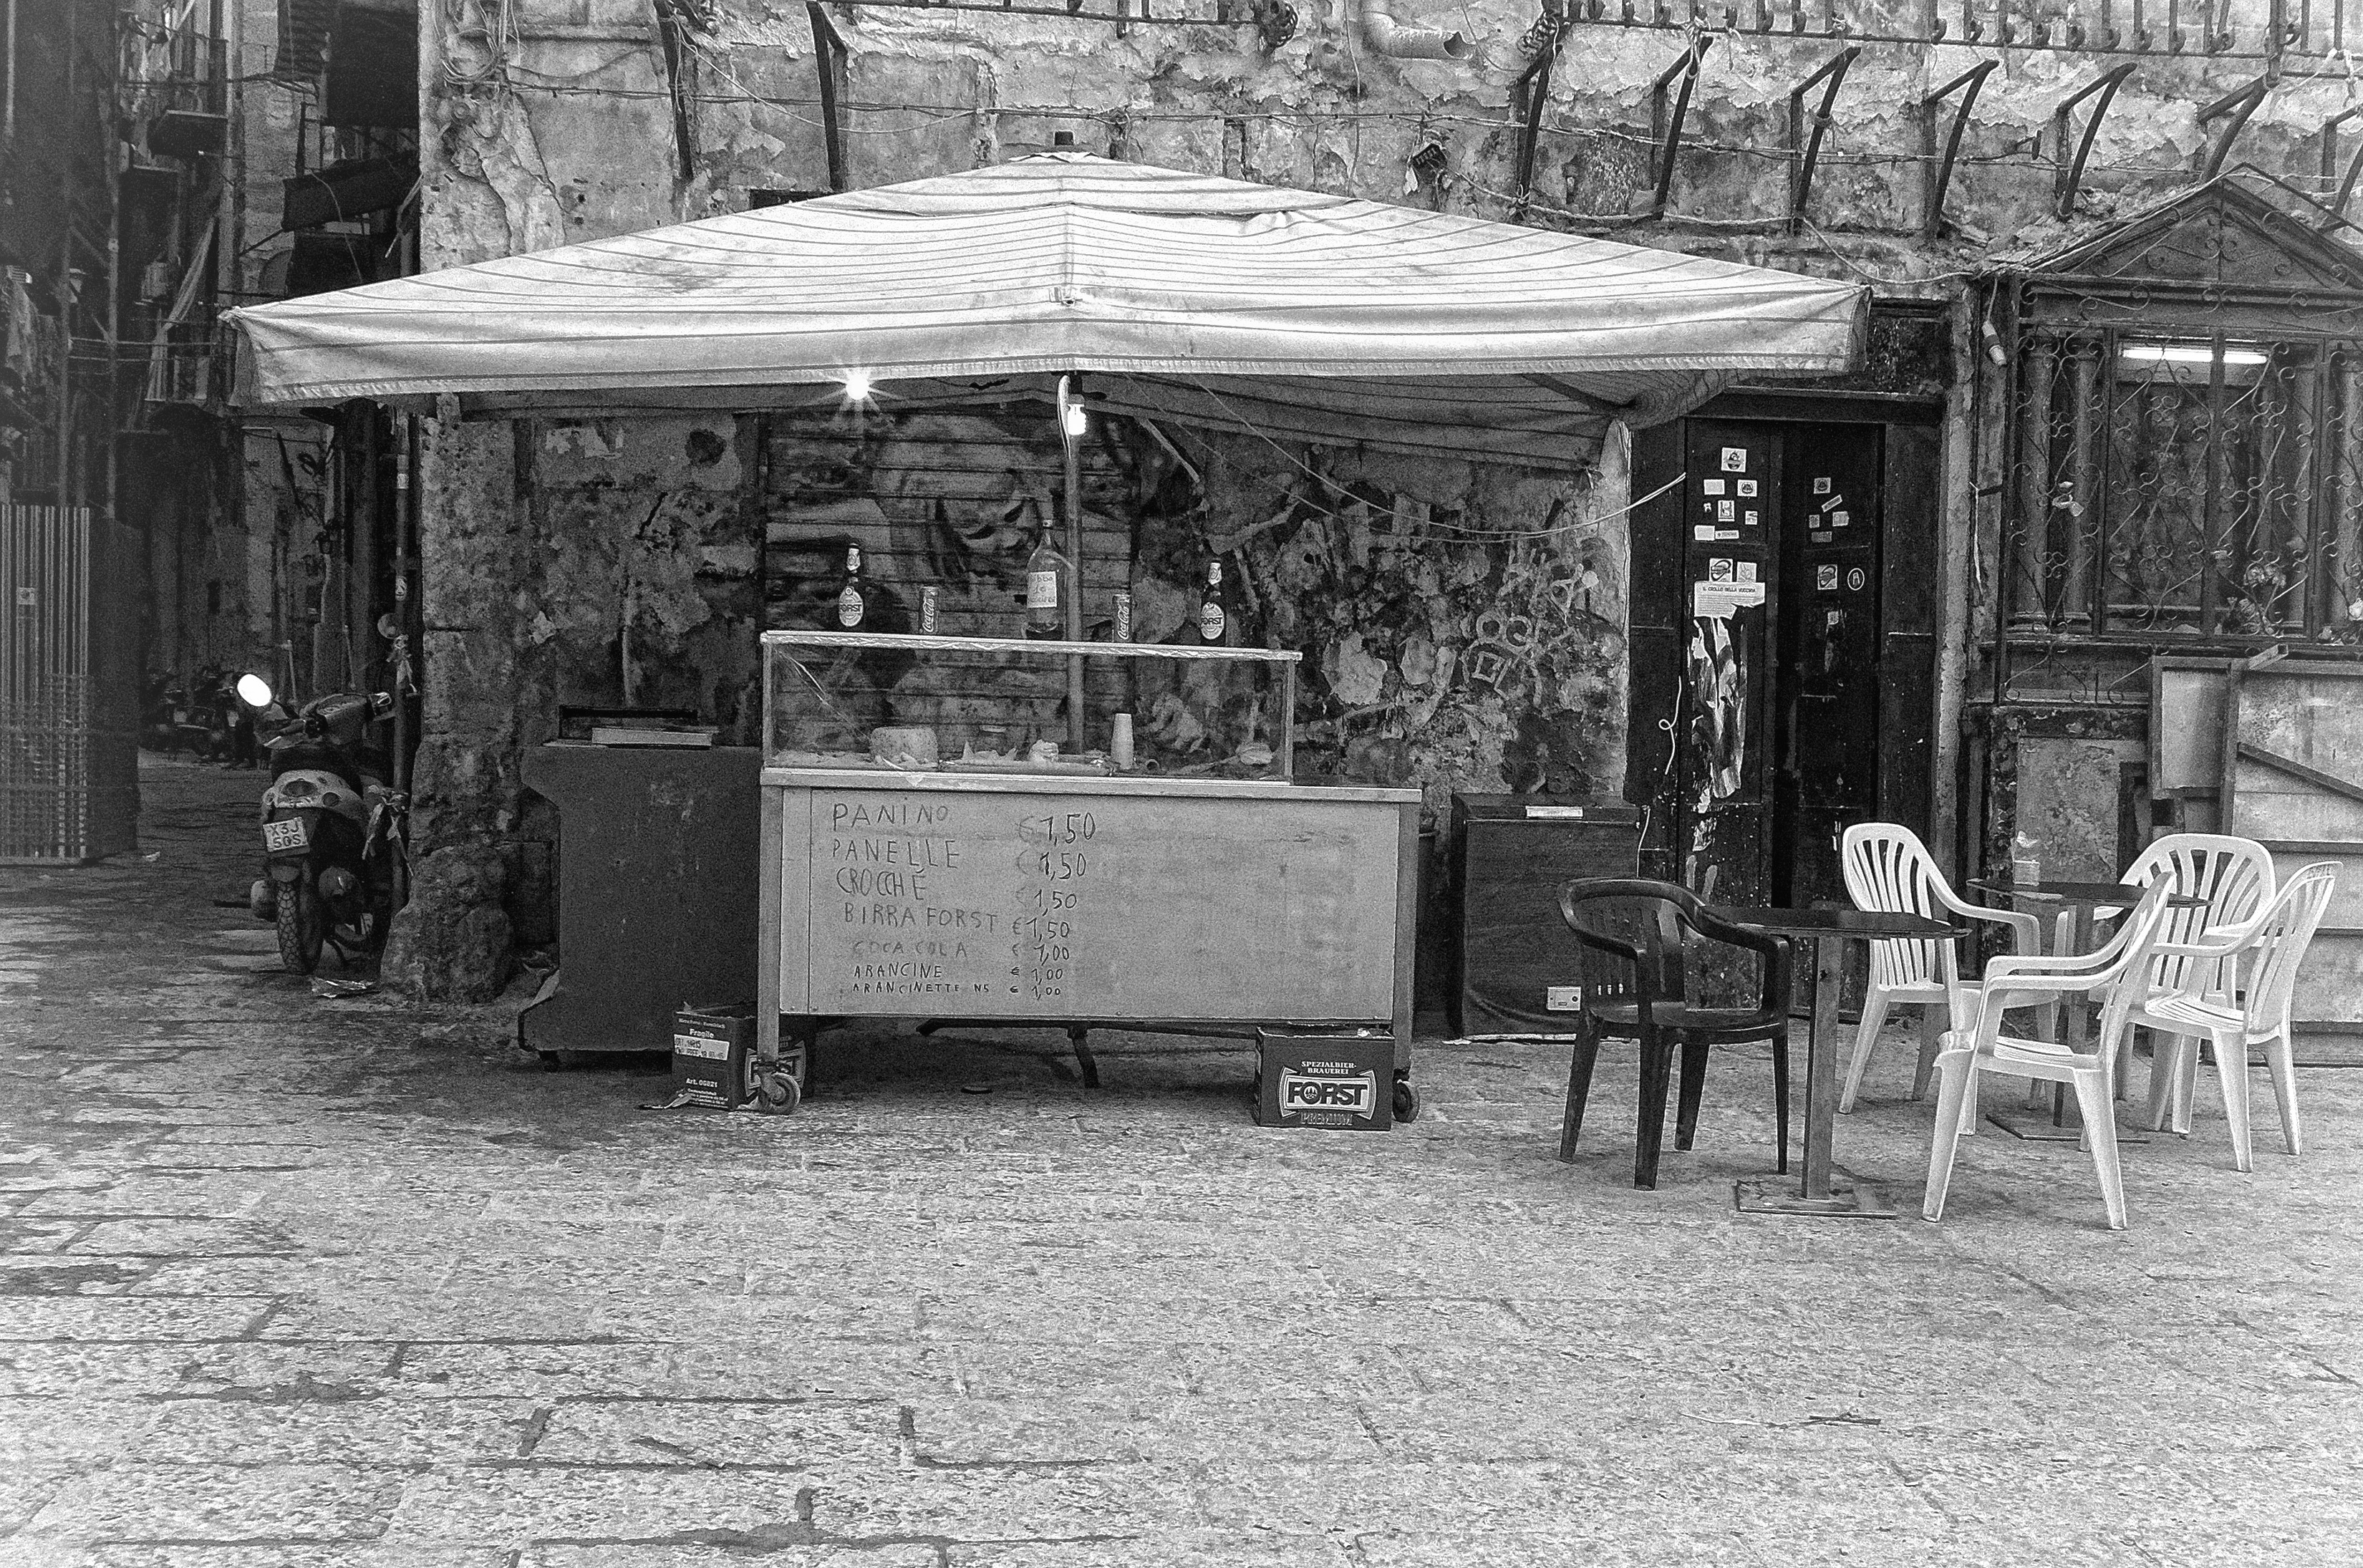
black and white, italy, monochrome, history, fuji, sicily, palermo, fujix, fujixe1, e1, monochrome photography, outdoor structure